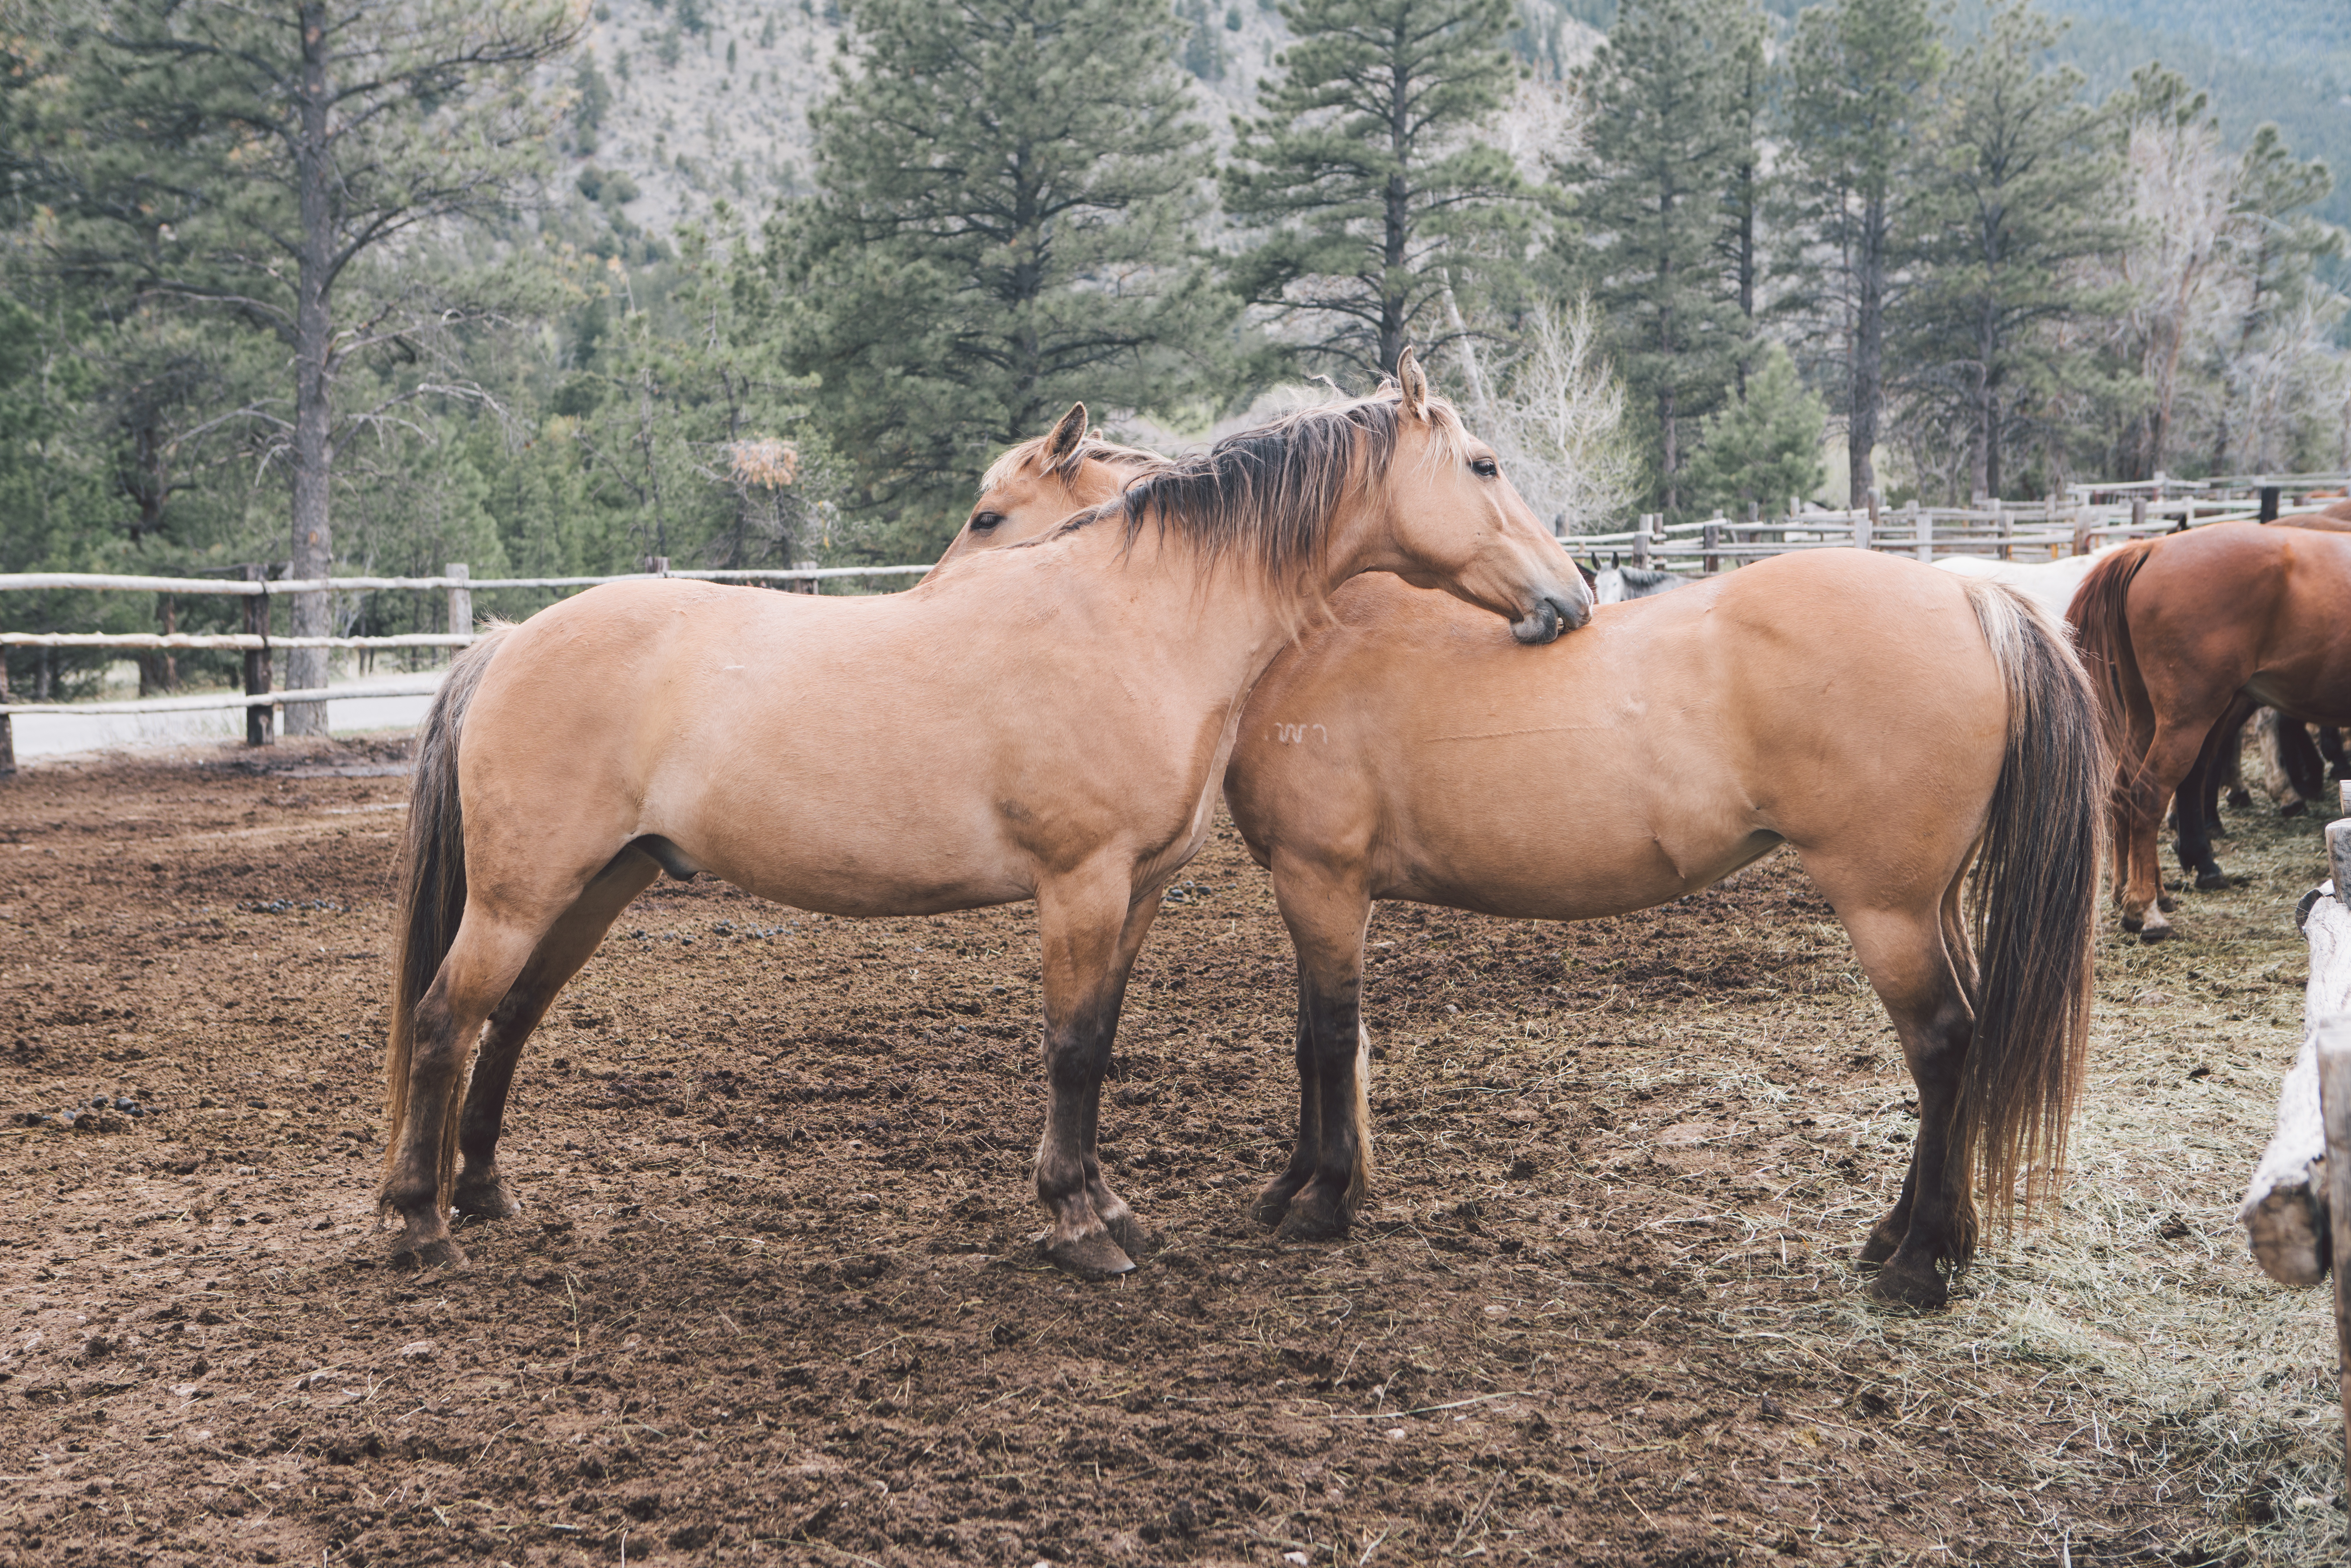
animal, rural, pasture, ranch, horse, mammal, stallion, mane, fauna, vertebrate, mare, colt, pack animal, horse like mammal, mustang horse